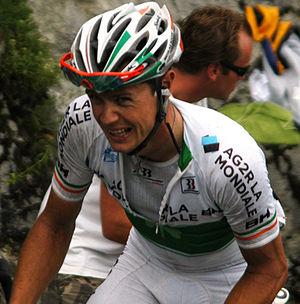
L'équipe cycliste AG2R La Mondiale est une équipe française de cyclisme professionnel sur route. Elle est dirigée par Vincent Lavenu et a été créée en 1992. Elle porte ce nom depuis 2008, succédant à Chazal, Casino et AG2R Prévoyance. Elle a notamment compté dans ses rangs le sprinter estonien Jaan Kirsipuu, qui y a apporté 124 succès en douze ans dont quatre étapes du Tour de France et la Coupe de France 1999. L'équipe prend son essor sous le nom de Casino en 1997, avec notamment les succès d'Alberto Elli au Grand Prix du Midi libre, de Christophe Agnolutto au Tour de Suisse et de Stéphane Barthe au championnat de France. Elle se hisse parmi les meilleures équipes mondiales en 1998, avec des succès majeurs : Jacky Durand à Paris-Tours, Bo Hamburger à la Flèche wallonne, Rolf Jaermann à l'Amstel Gold Race. Cette saison révèle également le Kazakh Alexandre Vinokourov, lauréat du Critérium du Dauphiné libéré 1999. AG2R connaît ensuite des années moins fastes, avec une descente en deuxième division en 2001. Elle intègre le ProTour en 2006, emmenée par Christophe Moreau, champion de France et vainqueur du Critérium du Dauphiné libéré en 2007.
Nicolas Roche est un coureur cycliste irlandais, né le 3 juillet 1984 à Conflans-Sainte-Honorine dans les Yvelines. Il court actuellement pour l’équipe Sunweb. Il est le fils de Stephen Roche, le neveu de Lawrence Roche et le cousin de Daniel Martin. Étant né et ayant grandi en France, il possède la double-nationalité franco-irlandaise.